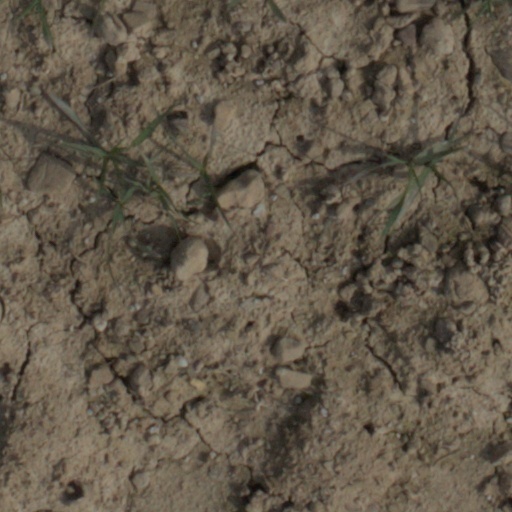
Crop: wheat